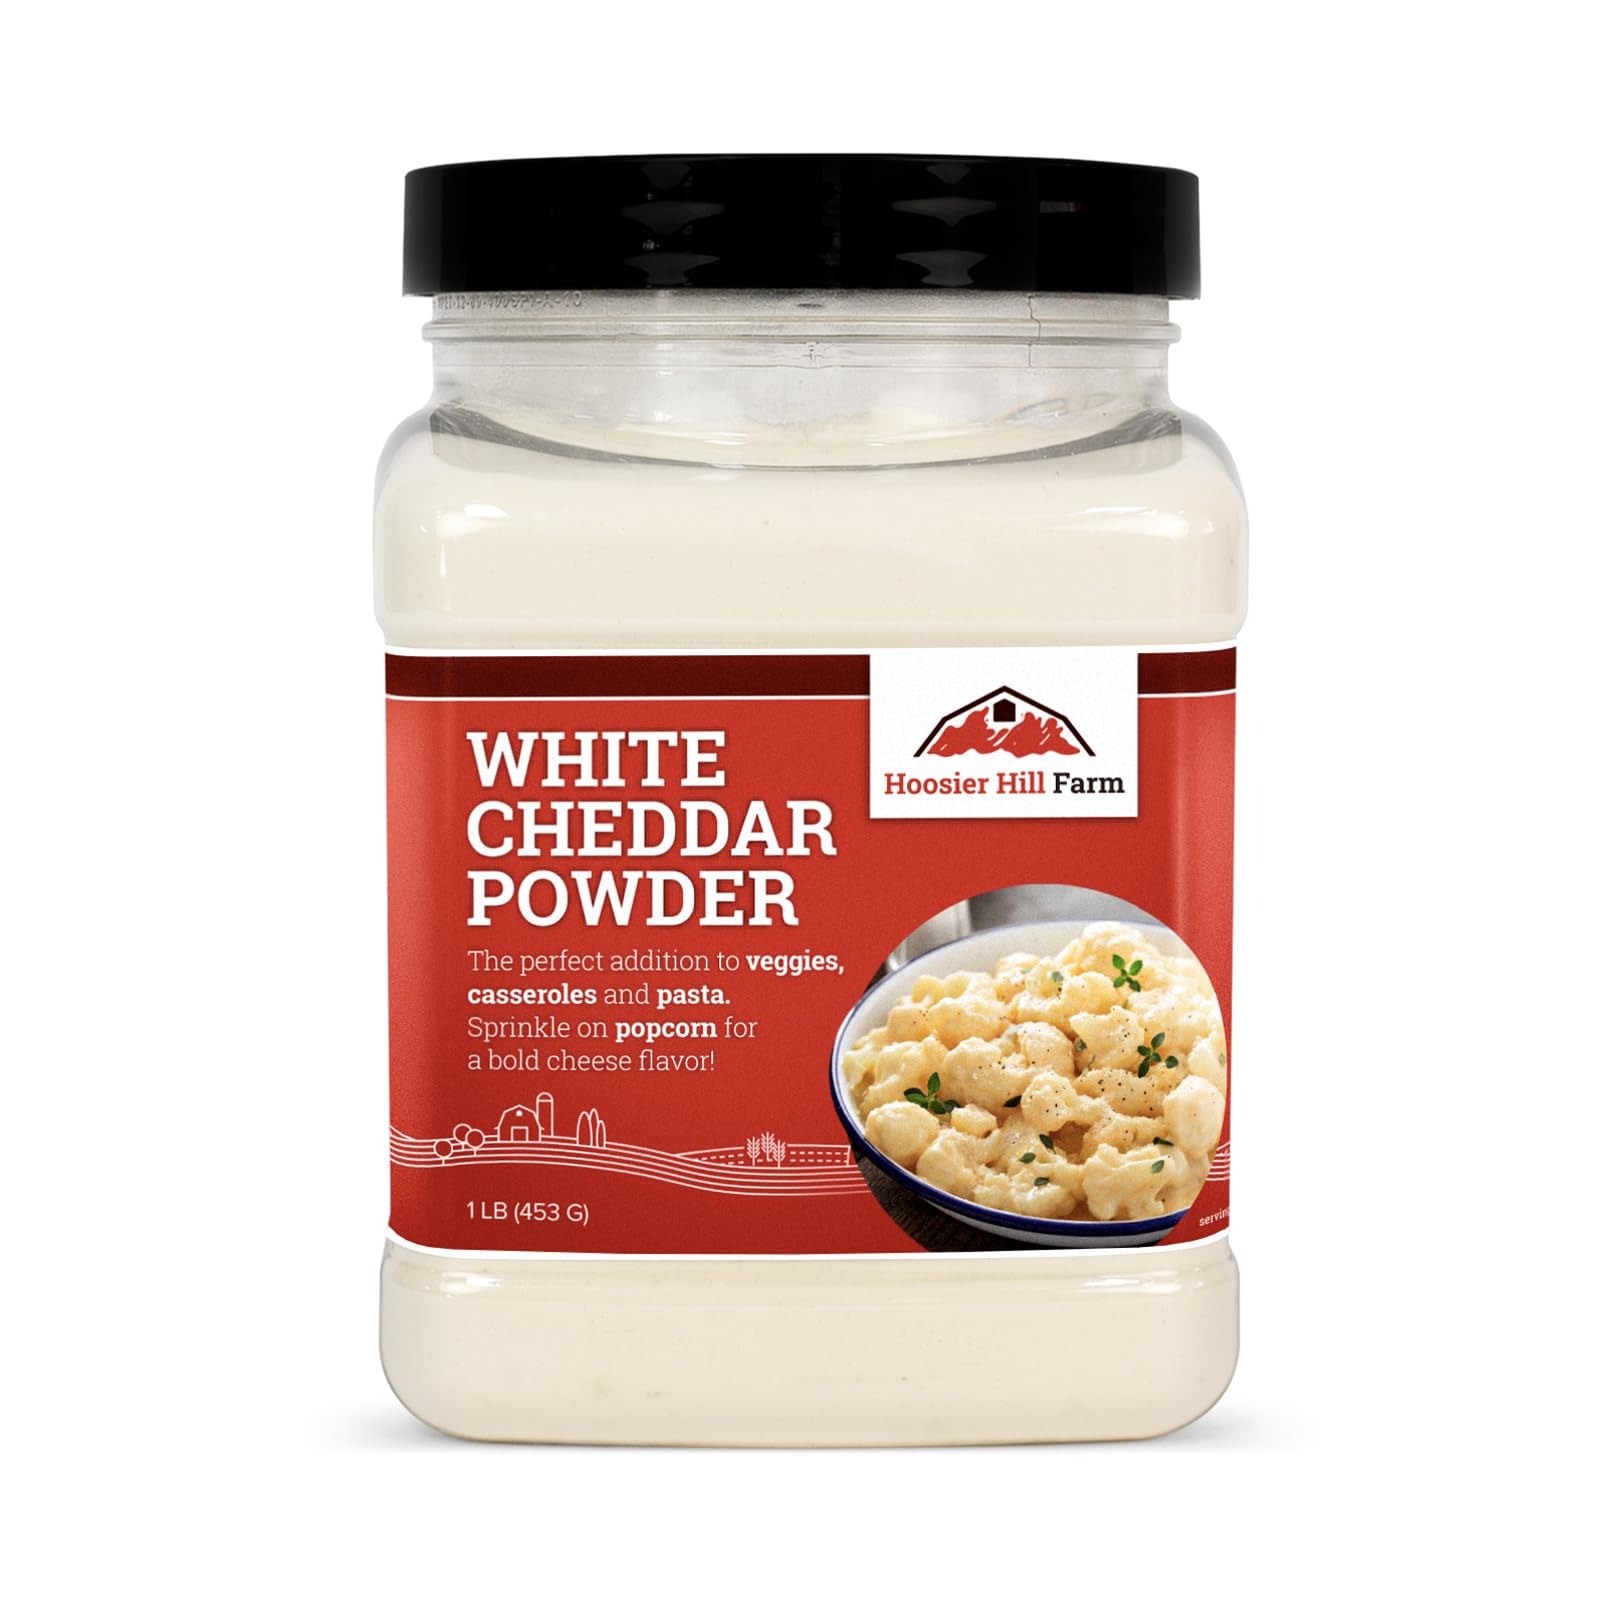
Item Name: Hoosier Hill Farm White Cheddar Cheese Powder, 1LB (Pack of 1)
Bullet Point 1: Hoosier Hill Farm Cheddar Cheese Powder is a bestseller for a reason! This versatile, flavorful seasoning made from real cheese is perfect for sprinkling on popcorn, pretzels, or any snack you desire. Cheese powder also adds bold flavor to sauces, mac and cheese, baked potatoes, and casseroles. Need a quick cheese sauce? It’s perfect for mixing up delicious dips and zesty queso to spice up any appetizer spread.
Bullet Point 2: How to Use Cheddar Cheese Powder: Sprinkle directly over freshly popped popcorn. To season chips, crackers, or other snacks, add 2-4 tablespoons of cheese powder to a zip-top bag, then add snacks, seal, and shake to coat.
Bullet Point 3: Make a Basic Cheese Sauce: To mix a cheddar cheese sauce, melt 1/4 cup of butter or margarine over medium heat in a small saucepan. Once melted, add 1/4 cup of milk and whisk in 2 tablespoons of Cheddar Cheese Powder. Heat until sauce reaches 180F, then cook for an additional 5 minutes, stirring occasionally, until sauce is thickened. Serve with french fries, soft pretzels, or tortilla chips, or pour over cooked pasta for an easy stovetop macaroni and cheese.
Bullet Point 4: Storage: Store powder in a cool, dry place. We do not recommend refrigerating or freezing cheese and dairy powders.
Product Description: Hoosier Hill Farm White Cheddar Cheese Powder adds delicious, bold, cheesy flavor to all your favorite foods. White Cheddar Cheese Powder is perfect for flavoring popcorn, pretzels, and chips. This flavorful seasoning made from real cheese is a versatile pantry staple, and it’s perfect for sprinkling on popcorn, pretzels, or any snack you desire. White cheddar powder also adds bold flavor to sauces, mac and cheese, baked potatoes, and casseroles. It also makes quick and delicious dips. How to Use White Cheddar Powder: Sprinkle directly over freshly popped popcorn. To season chips, crackers, or other snacks, add 2-4 tablespoons of cheese powder to a zip-top bag, then add snacks, seal, and shake to coat. Basic White Cheddar Cheese Sauce Recipe: To mix a white cheddar sauce, melt 1/4 cup of butter or margarine over medium heat in a small saucepan. Once melted, add 1/4 cup of milk and whisk in 2 tablespoons of White Cheddar Powder. Heat until sauce reaches 180F, then cook for an additional 5 minutes, stirring occasionally, until sauce is thickened. Serve with french fries, soft pretzels, or tortilla chips, or pour over cooked pasta for an easy stovetop white cheddar mac and cheese. Storage: Store powder in a cool, dry place. We do not recommend refrigerating or freezing cheese and dairy powders. Allergens: Contains MILK
Value: 16.0
Unit: Ounce

Price: 25.99